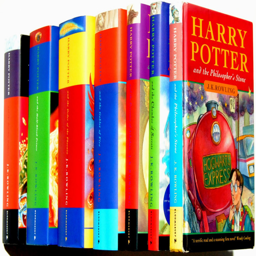
all books by person person